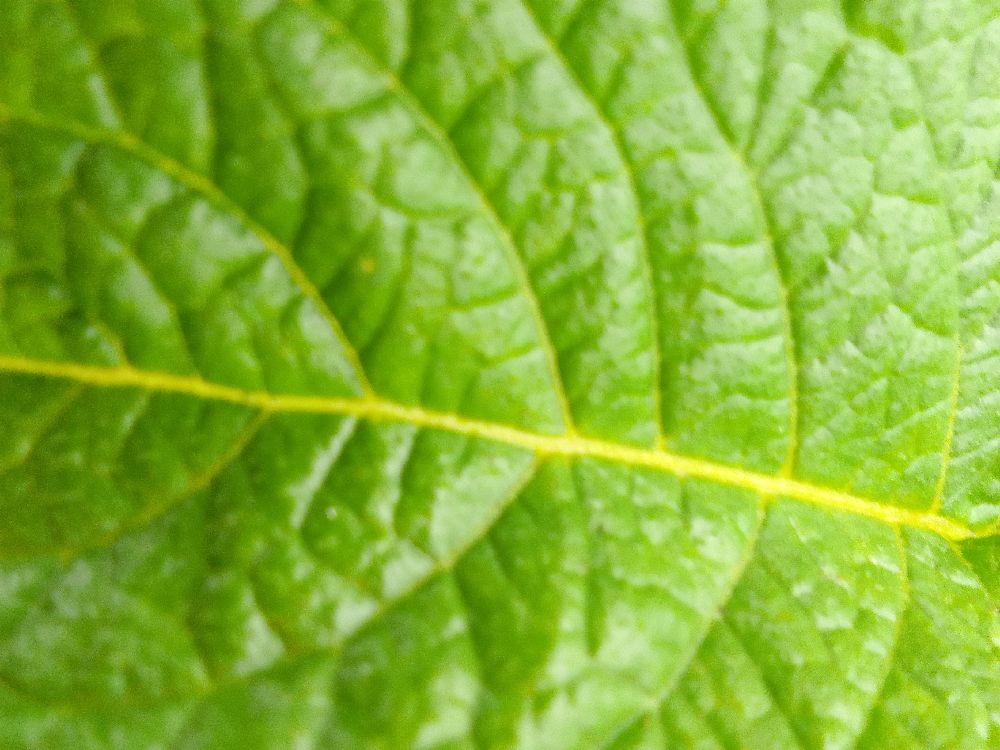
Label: Healthy